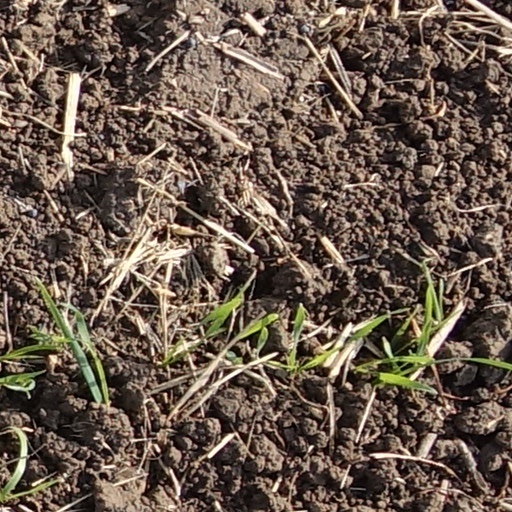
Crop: wheat